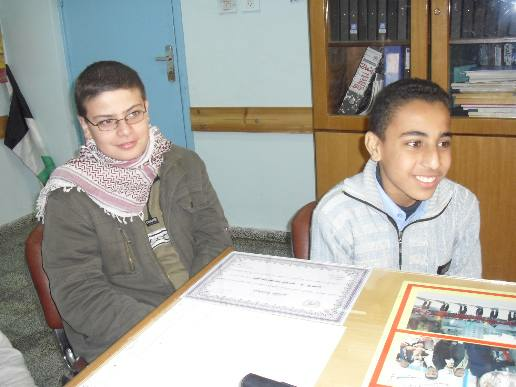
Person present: Yes